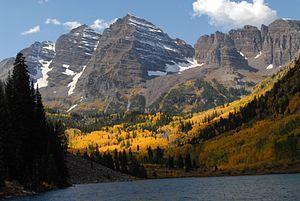
La forêt nationale de White River, en anglais White River National Forest, est une forêt nationale américaine située dans le nord-ouest du Colorado. Couvrant 9 251 km², cette aire protégée créée le 28 juin 1902 est gérée par le Service des forêts des États-Unis.
Le Colorado est un État de l'Ouest américain. Sa capitale est Denver, qui forme avec Aurora une métropole de 3 214 218 habitants, soit plus de la moitié de la population de l'État. Le Colorado est surnommé l'« État du centenaire » car il a intégré l'Union en 1876, 100 ans après la déclaration d'indépendance des États-Unis.